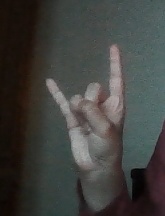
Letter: la